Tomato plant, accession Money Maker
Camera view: vertical (180 deg); turntable rotation: 240 degrees
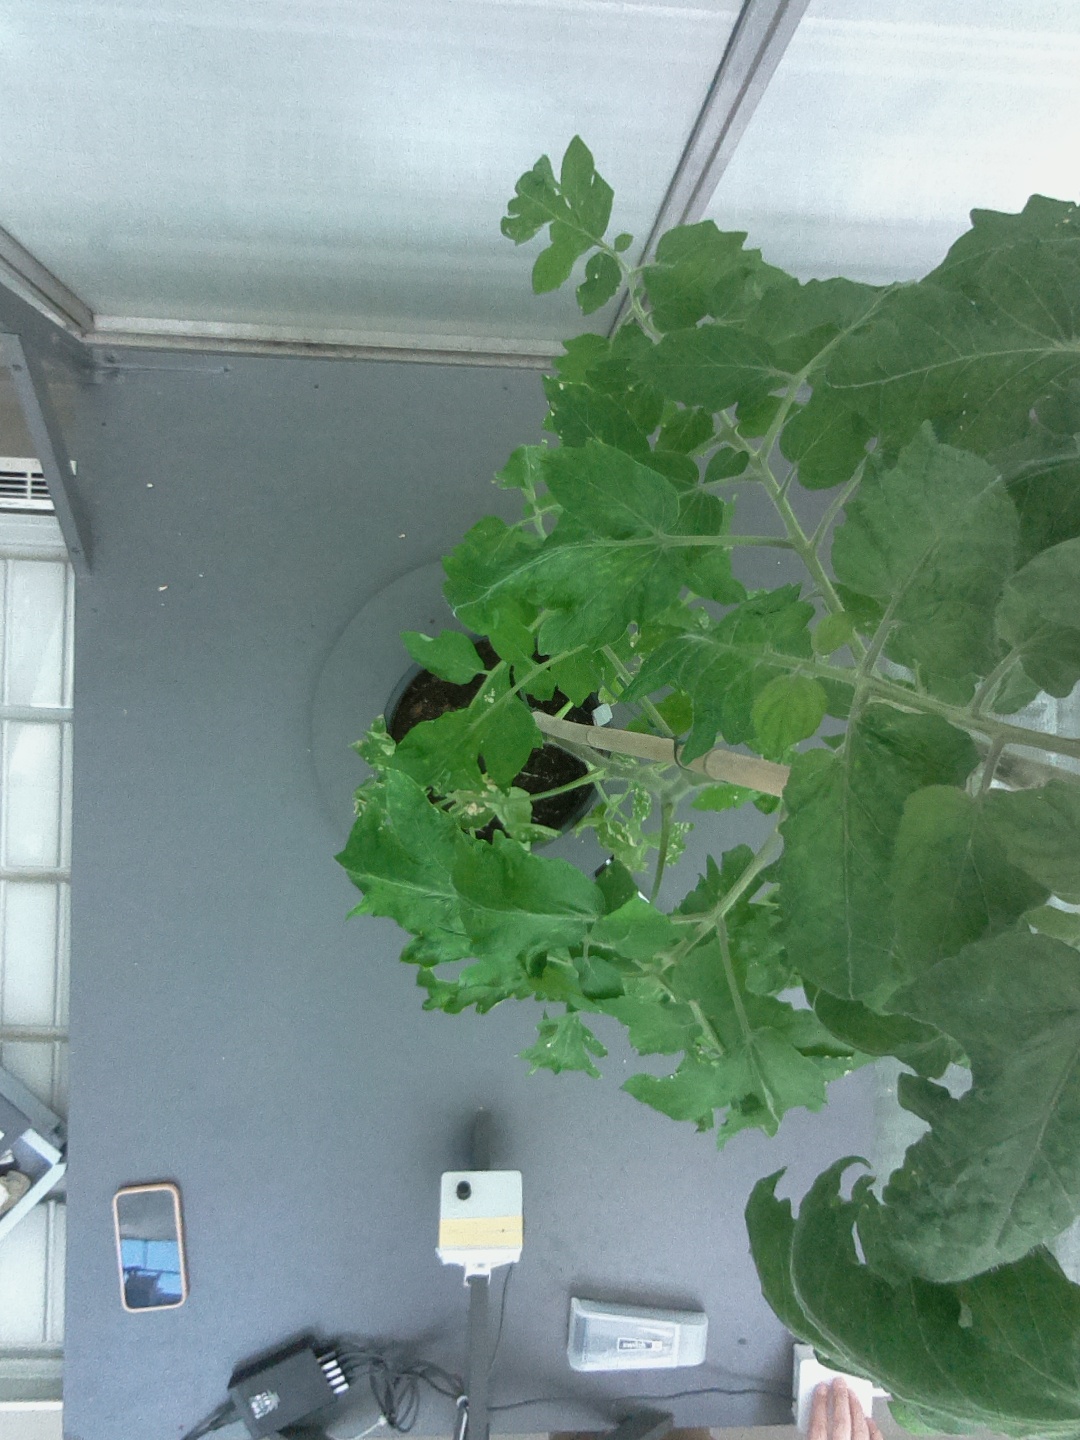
BBCH growth stage 62: 20%-30% of flowers open